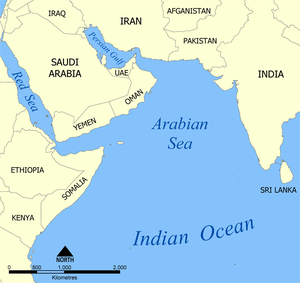
La mer d'Arabie ou mer d'Oman, parfois appelée mer arabique, est une partie de l'océan Indien située entre la péninsule Arabique à l'ouest, le subcontinent indien au nord-est et à l'est, les îles Laquedives à l'est-sud-est et l'archipel des Maldives au sud-est. Elle est limitée au nord-ouest par le golfe d'Oman et à l'ouest par le golfe d'Aden. Sa surface est d'environ 3,6 millions de km², et sa profondeur maximale est de 5 800 mètres.
Le boutre ou dhow / daou est un type de voilier arabe traditionnel en bois, à un ou plusieurs mâts grées avec des voiles triangulaires ou trapézoïdale, originaire de la mer Rouge. C'est un terme générique qui regroupe également d'autres types de navires proches et dans l'océan Indien, il désigne aussi un petit caboteur à voile ou moteur, descendant plus ou moins direct de ces embarcations traditionnelles.